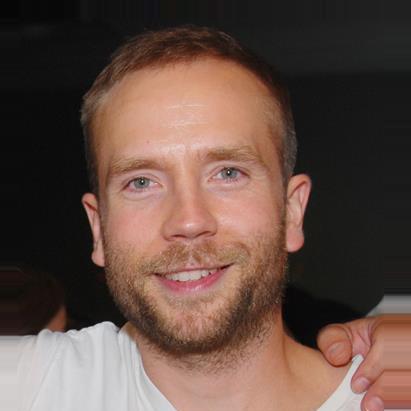
Age: 33